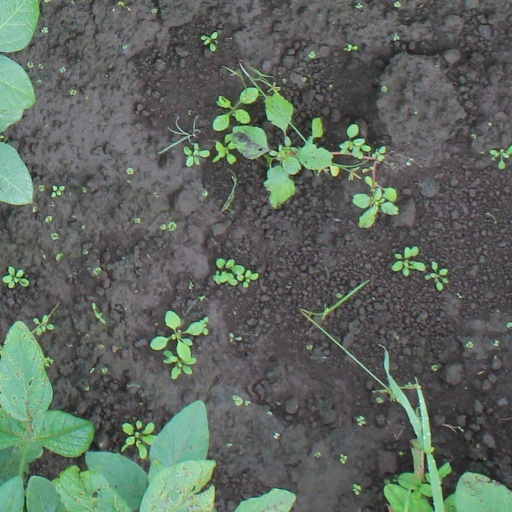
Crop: soybean